Michael Brown (film director)

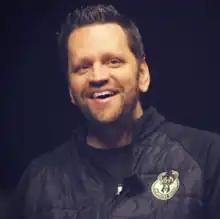
Brown during filming of "Haunted State" (2020)

Michael Anthony Brown (born August 4, 1978) is an American television producer, documentary filmmaker, and progressive political activist. He is the director of "Haunted State" a documentary series on Amazon Amazon Prime Video and the documentary films Roller Life (2016), "" (2014) and "" (2017).